Rathri Mazha

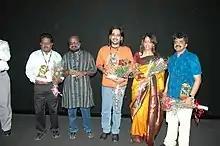
Director Lenin Rajendran with the cast of the film at Indian Panaorama, during presentation on 24.11.2007 at Panji Goa

The film's soundtrack was composed by Ramesh Narayan, with lyrics penned by Kaithapram, O. N. V. Kurup, and Sugathakumari.